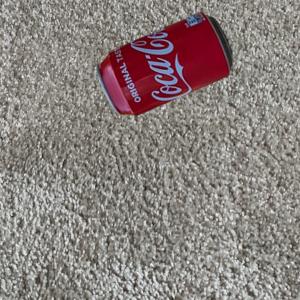
Label: cans